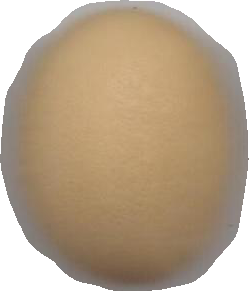
Variety: Dega